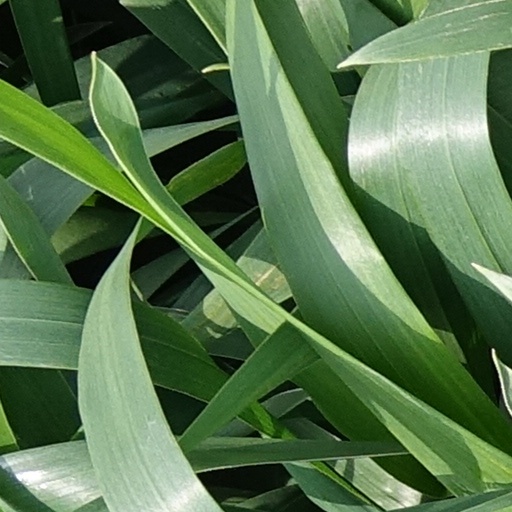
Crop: wheat